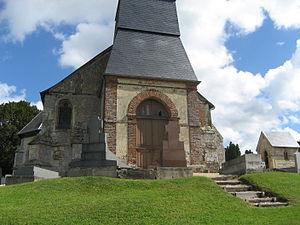
L'église de Manneville-la-Pipard, Normandie.
Manneville-la-Pipard est une commune française, située dans le département du Calvados en région Normandie, peuplée de 290 habitants.